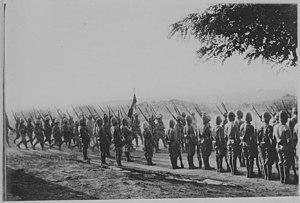
reportage photographique de l'armée française.